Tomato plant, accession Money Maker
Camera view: vertical (180 deg); turntable rotation: 270 degrees
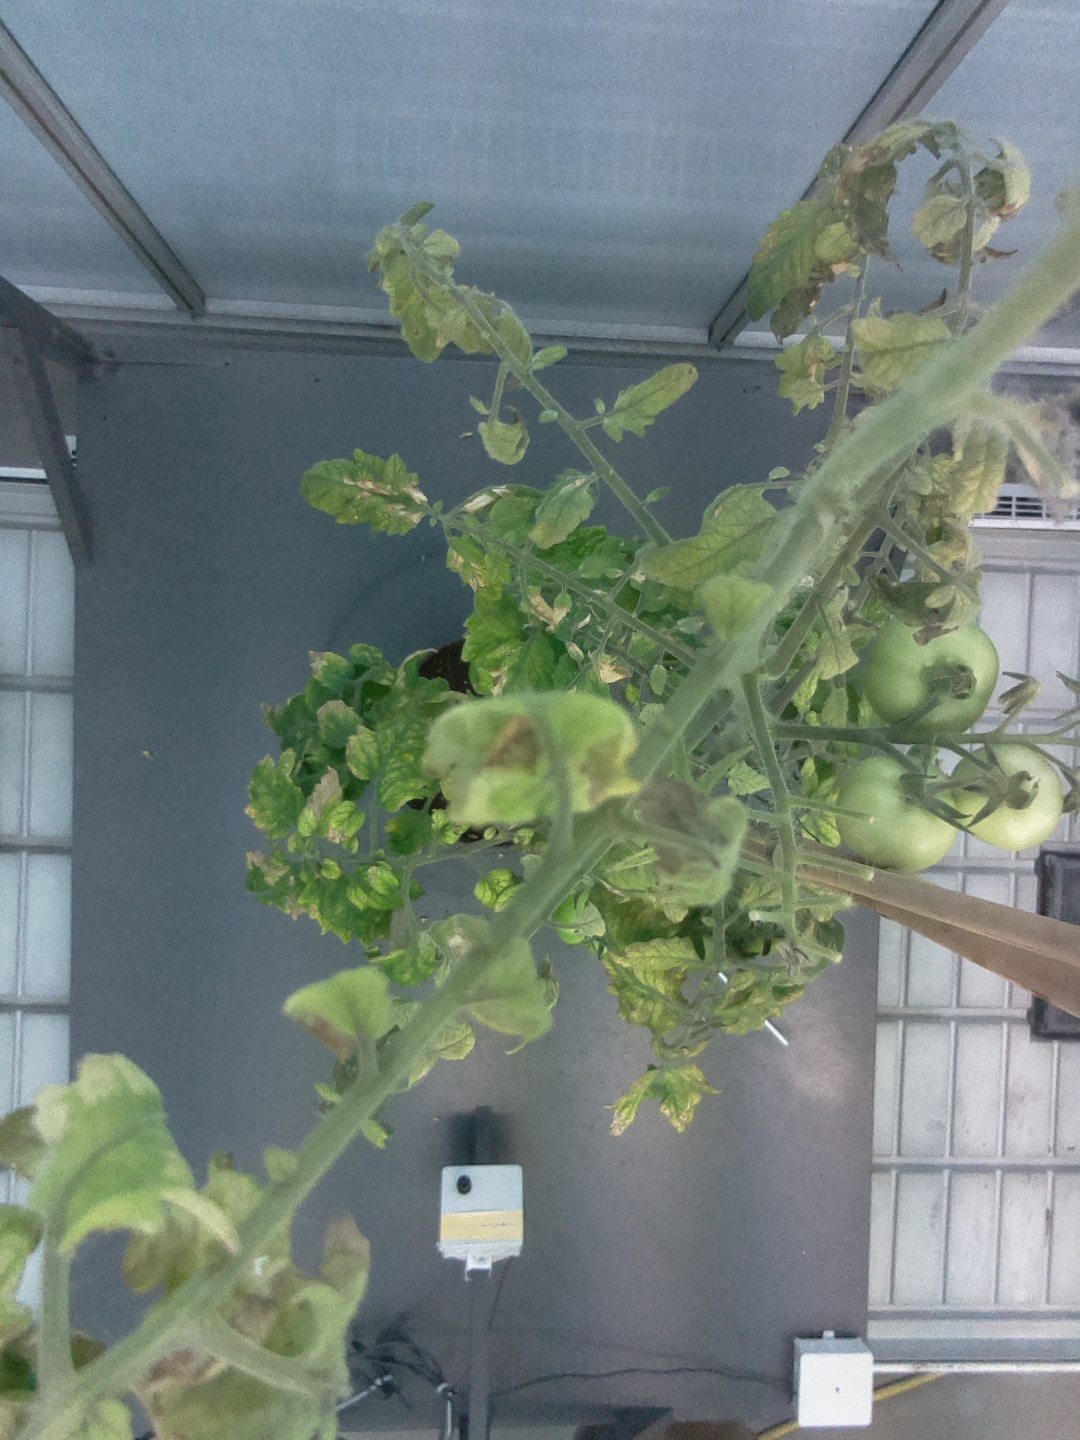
BBCH growth stage 77: 70%-80% of final fruit size